Summary judgment

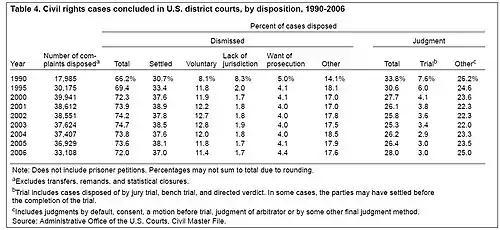
Civil rights cases concluded in U.S. district courts, by disposition, 1990–2006.

From a tactical perspective, there are two basic types of summary-judgment motions. One requires a "full" evidentiary presentation, and the other requires only a more limited, targeted one.